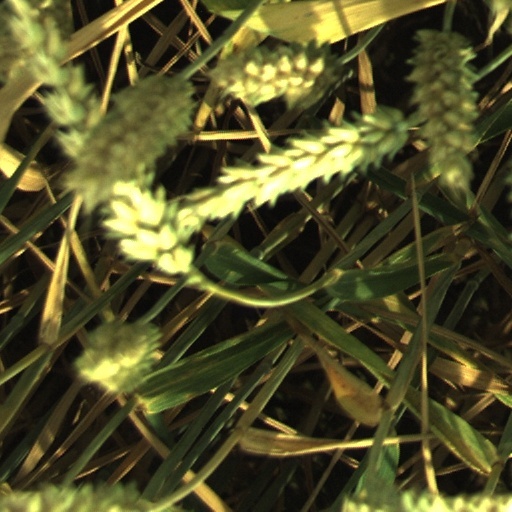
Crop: wheat